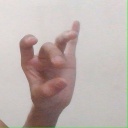
अक्षर: ओ